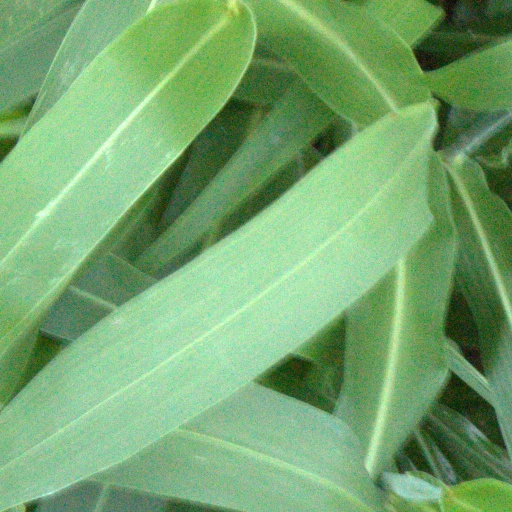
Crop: sorghum